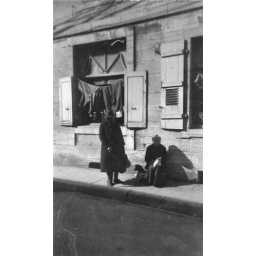
GI clothes for curtains along this street in a village in France